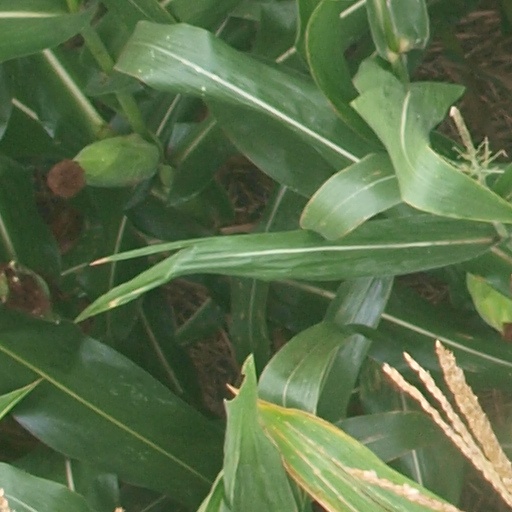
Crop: maize; corn